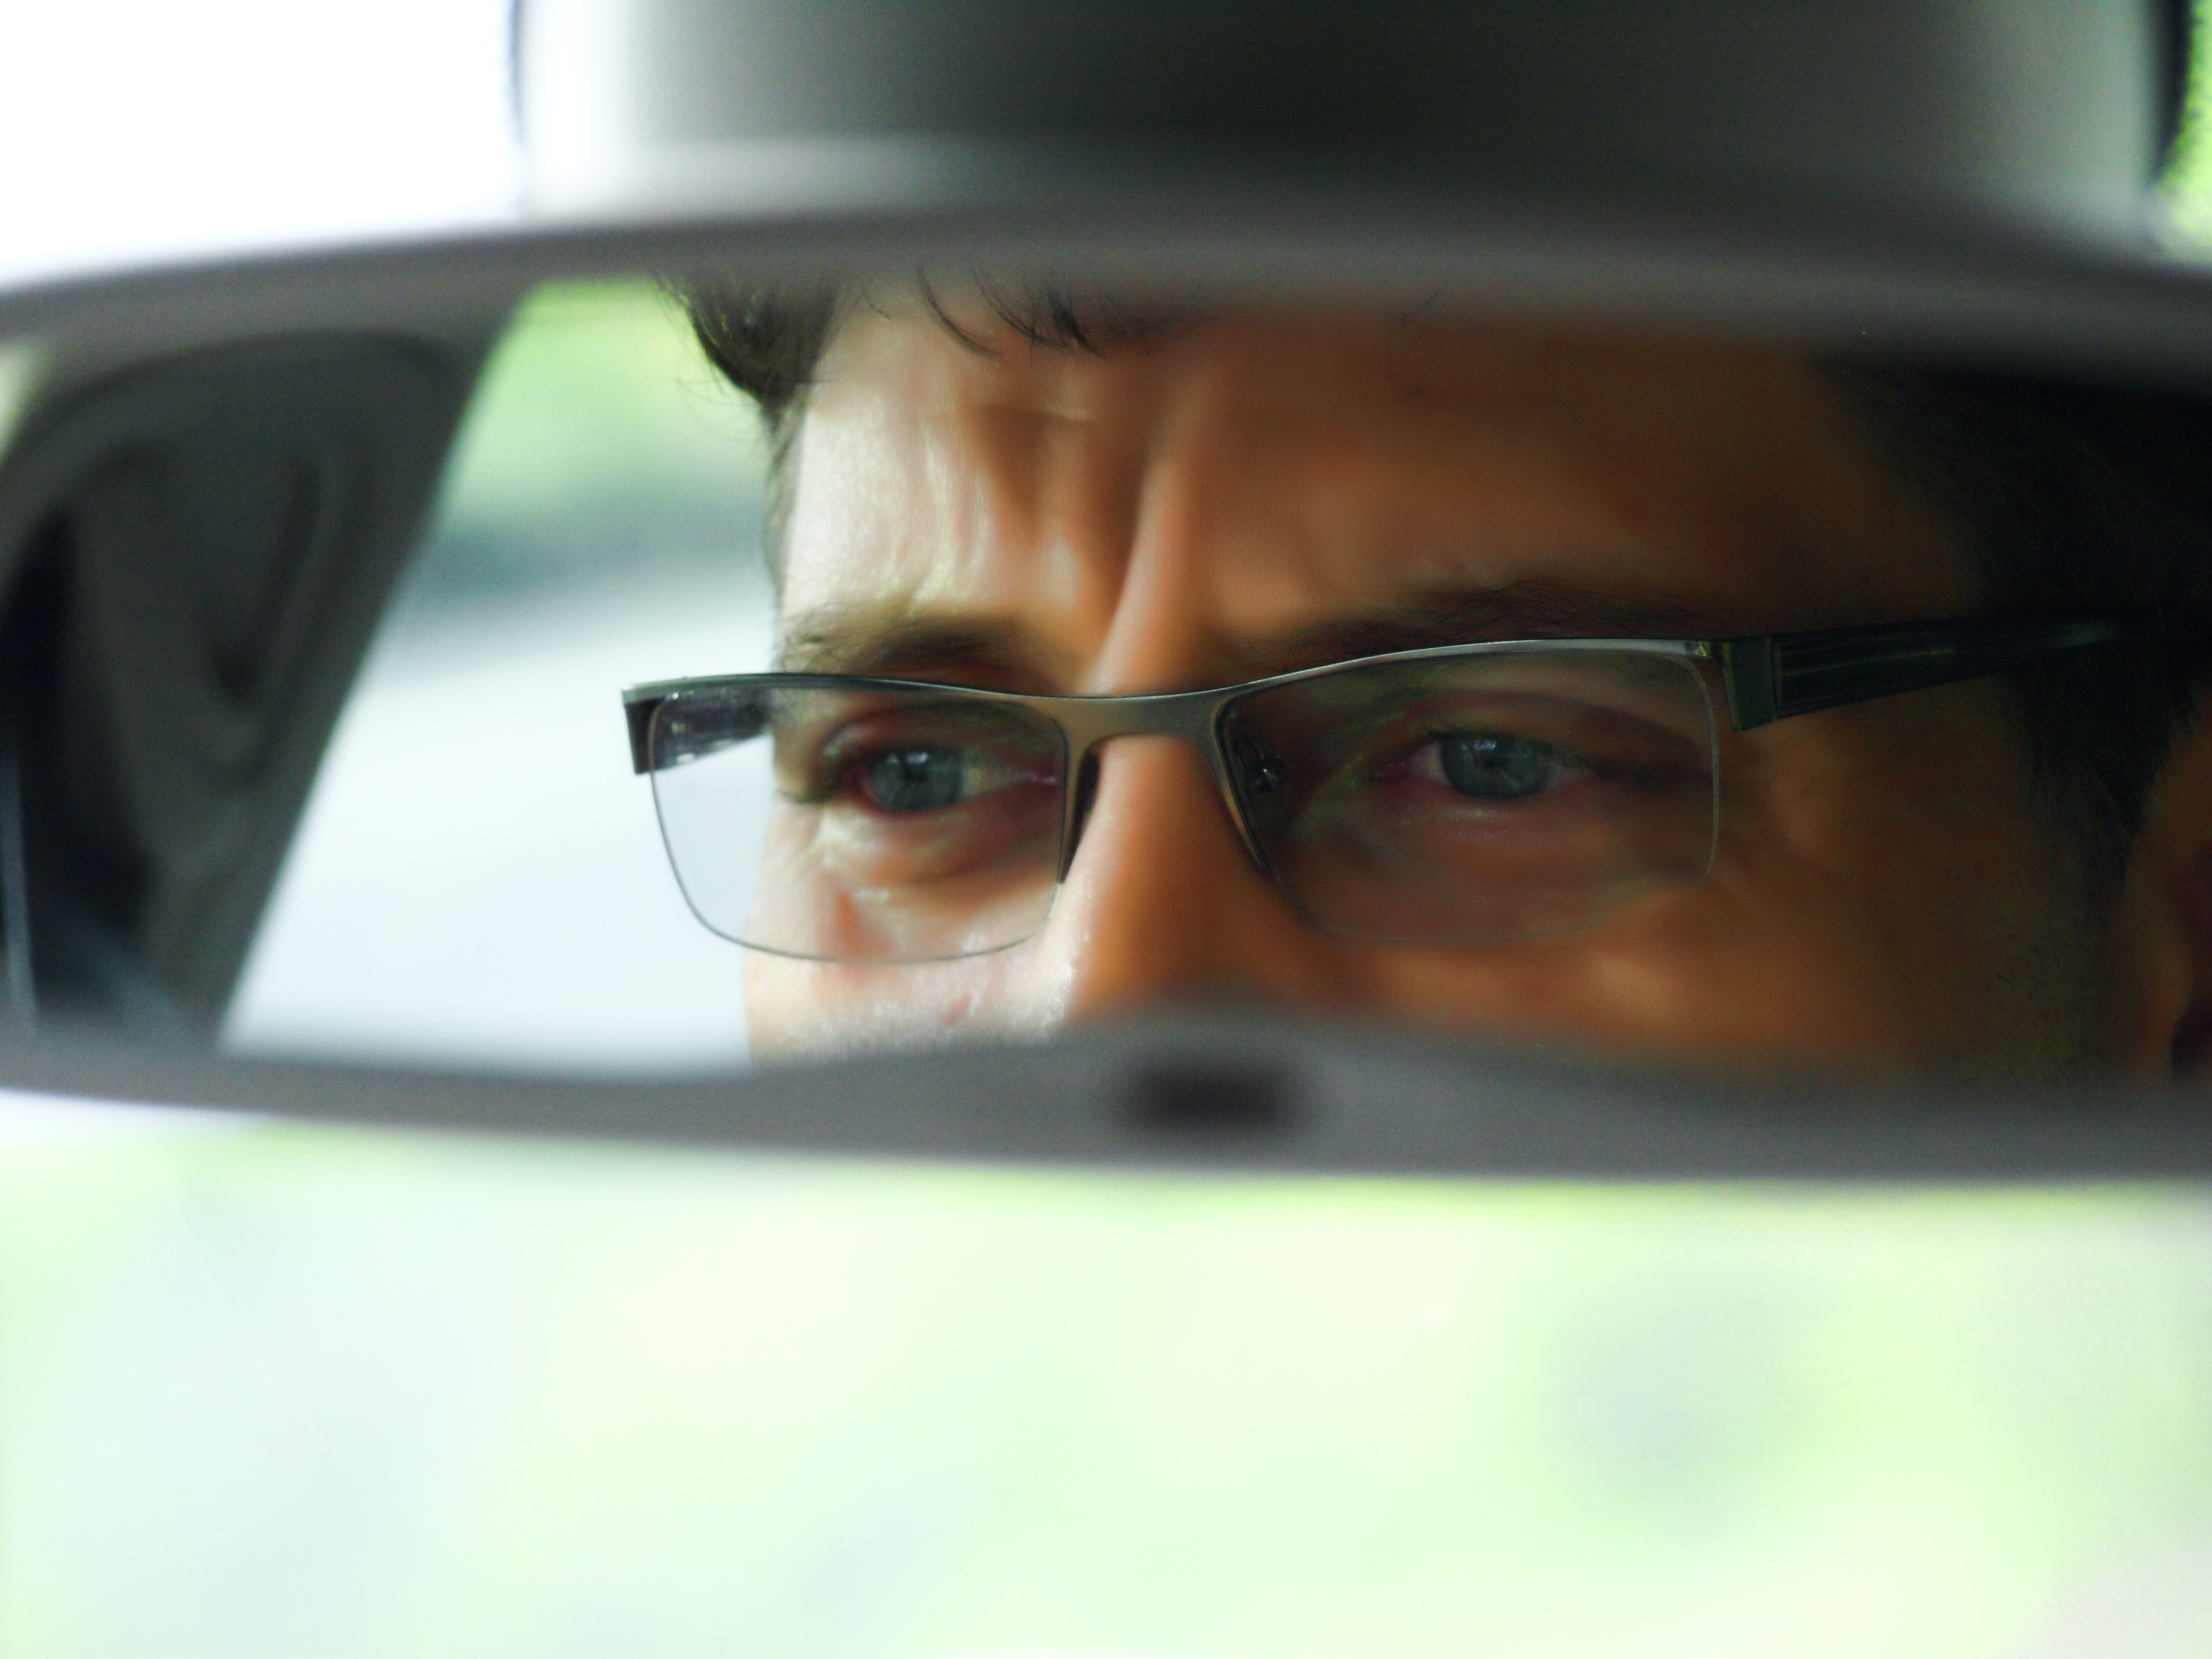
driving, dude, close up, sunglasses, eye, glasses, mirror, eyewear, vision care